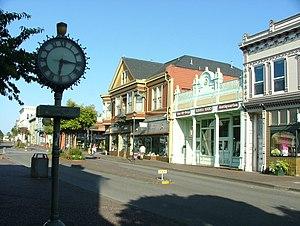
Ceci est la liste des lieux historiques inscrits sur le registre national dans le comté de Humboldt en Californie.